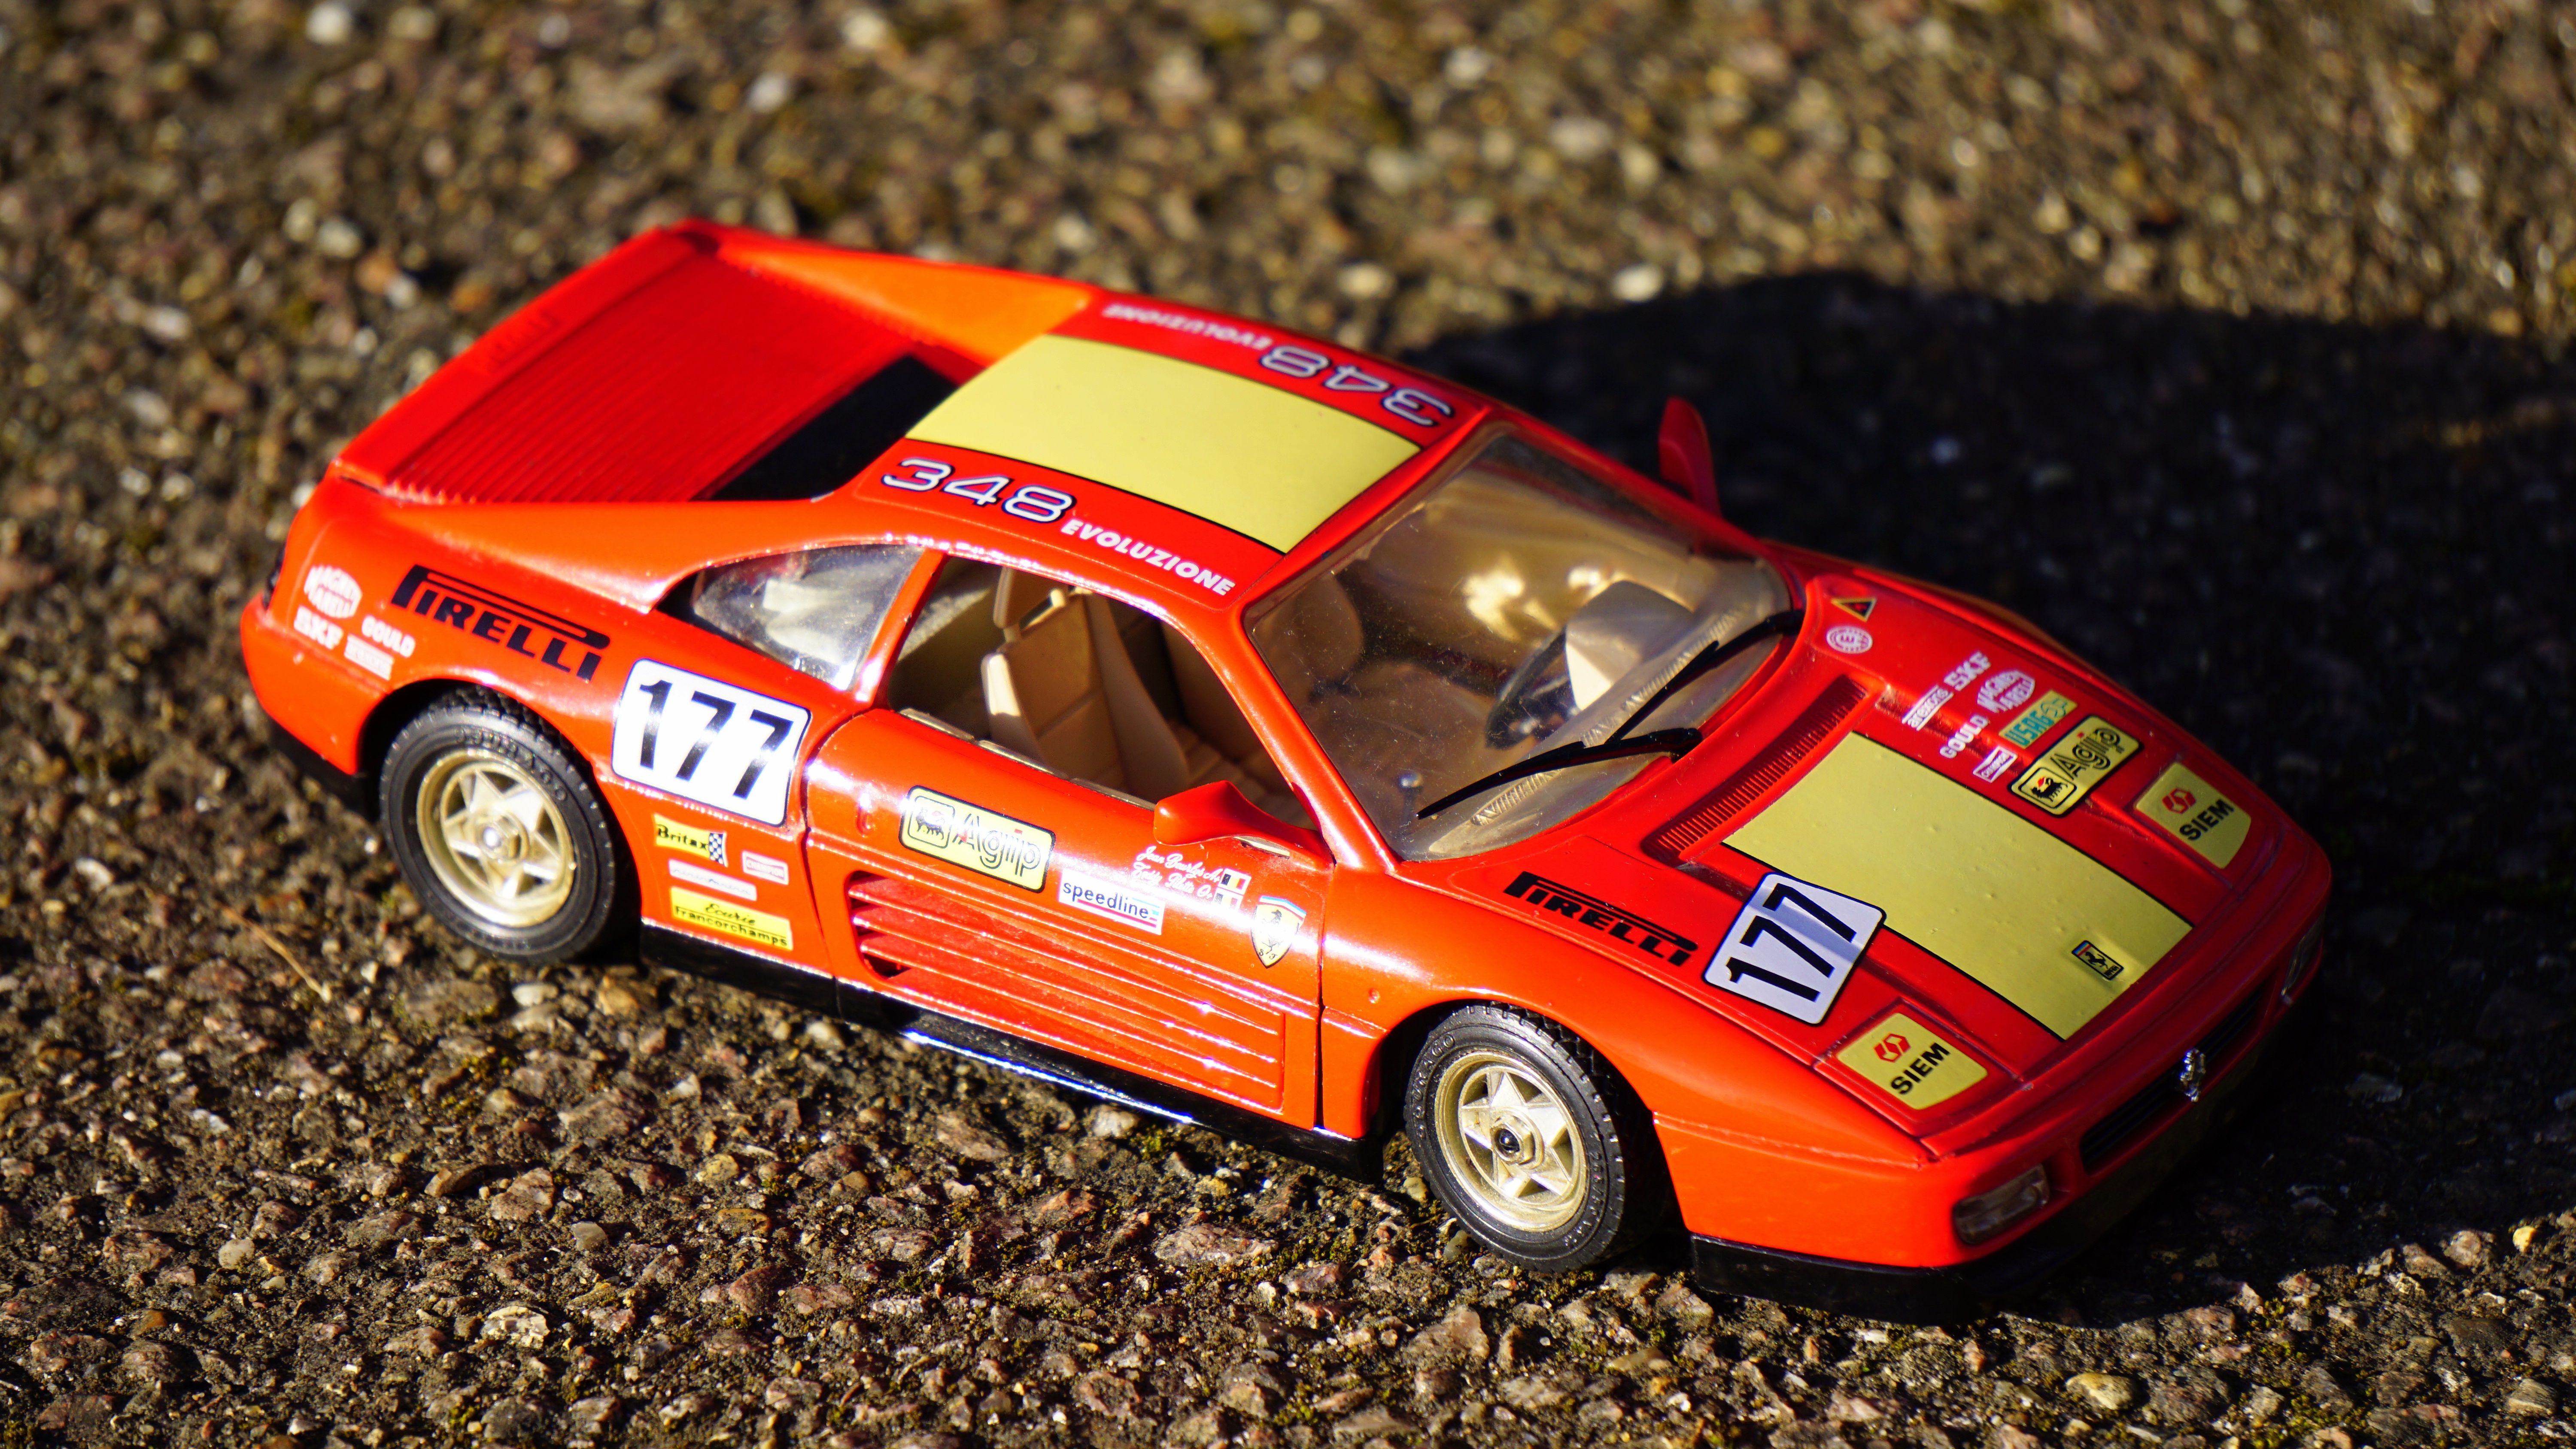
car, automobile, model, vehicle, small, sports car, race car, supercar, model car, land vehicle, automobile make, luxury vehicle, stock car racing, ferrari spa, ferrari f40, ferrari 288 gto